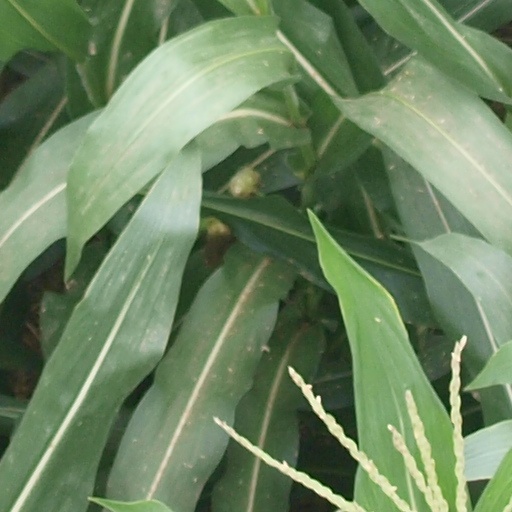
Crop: maize; corn